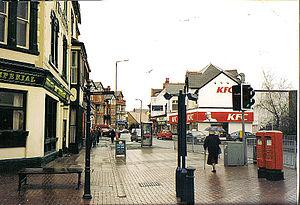
Colwyn Bay est une ville balnéaire du pays de Galles située sur les rives de la mer d'Irlande. Elle est la 2ᵉ plus importante communauté du nord du pays de Galles et la 16ᵉ de la nation entière.